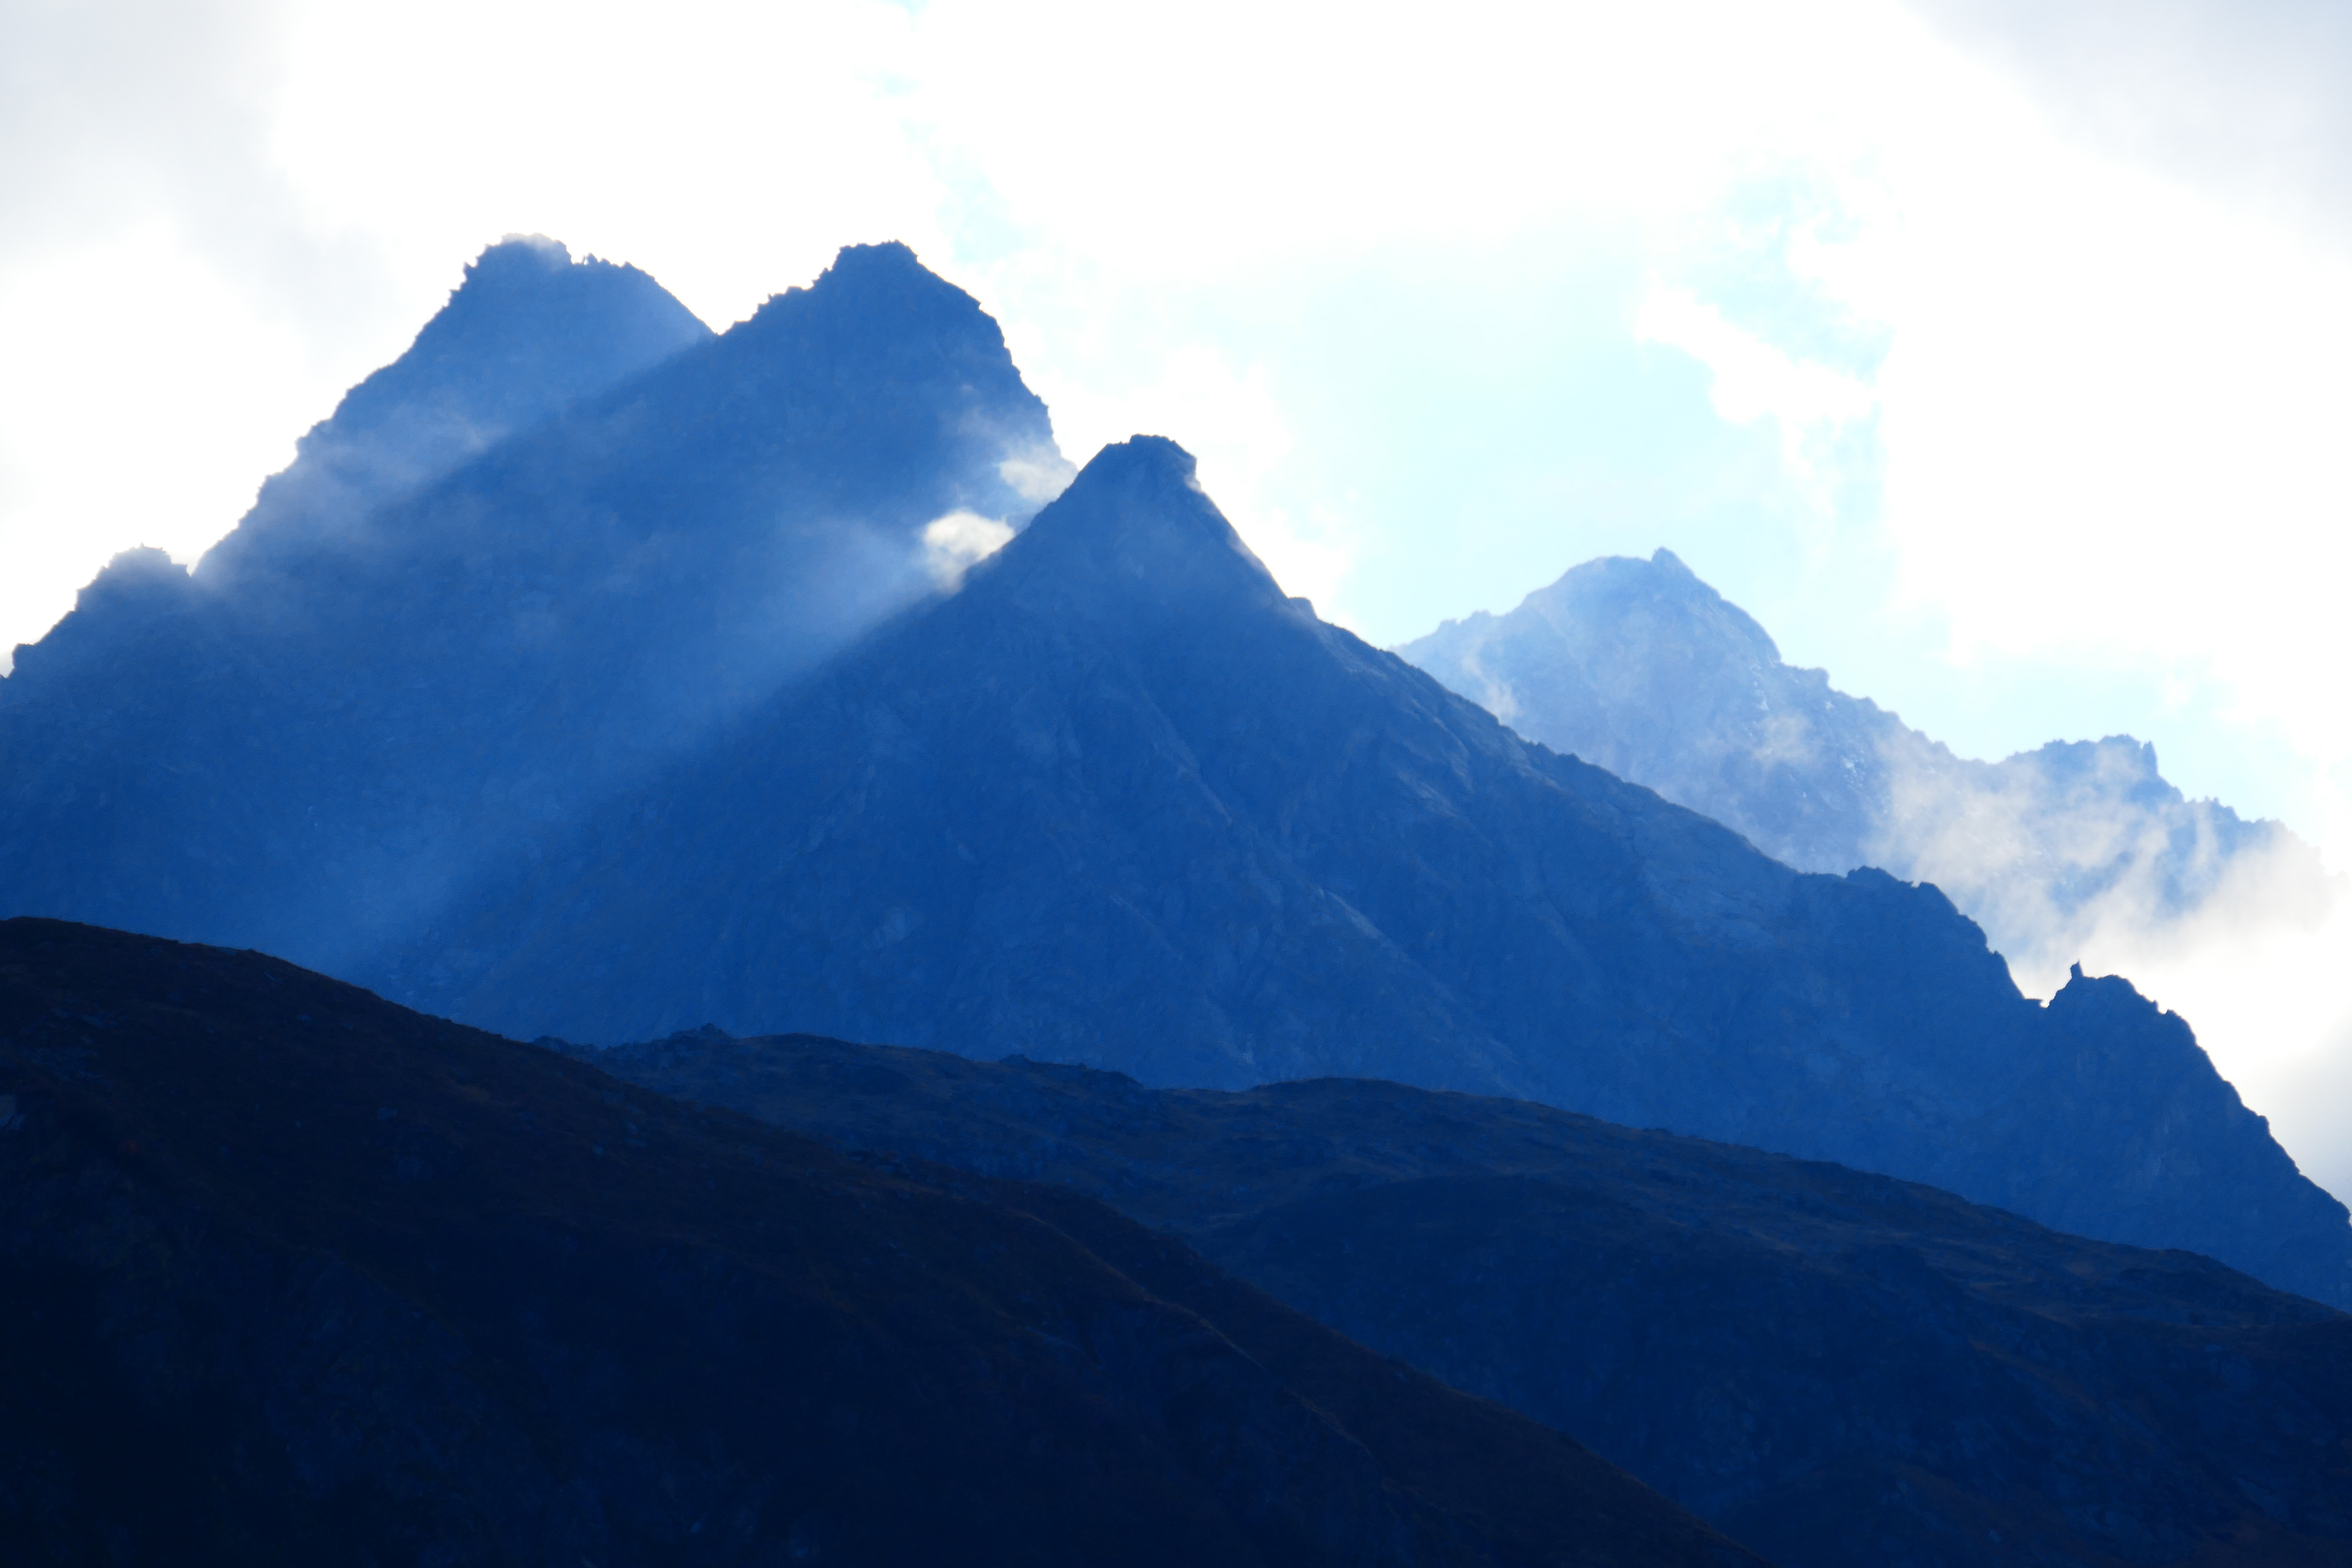
mountain, cloud, sky, sun, cloudy, hill, atmosphere, valley, mountain range, blue, ridge, summit, mountains, alps, hazy, plateau, fell, mood, back light, landform, geographical feature, atmospheric phenomenon, mountainous landforms